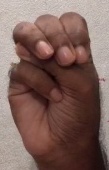
ASL sign: M